Brolæggerstræde 5

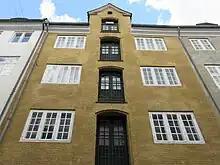
Knabrostræde 11

Knabrostræde 11 is a just three bays wide four-storey former warehouse. The gabled wall dormer with cornice returns was added in the 1820s. The facade is painted red on the ground floor and in a yellowish colour on the upper floors. The ground-floor window frames are painted in a dark colour while the window frames on the upper floors are white-painted. The ground floor was originally used for stabling of horses but has now been converted into garage space. The central openings on the upper floors have now been glazed and are fronted by French balconies.